1946 Sagaing earthquakes

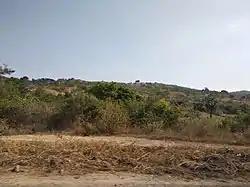
A pressure ridge along the Sagaing Fault, obstructed by vegetation, outside Mandalay. This section of the fault likely ruptured in the 1956 event.

The 7.3 earthquake ruptured along the Sagaing Fault. It had a rupture length of approximately , and possibly as long as along the Indaw segment. A second shock of magnitude 7.7 came three minutes later and ruptured south of the first event for a length of . The latter earthquake ruptured along the Sagaing segment, through the villages of Tagaung and Thabeikkyin.